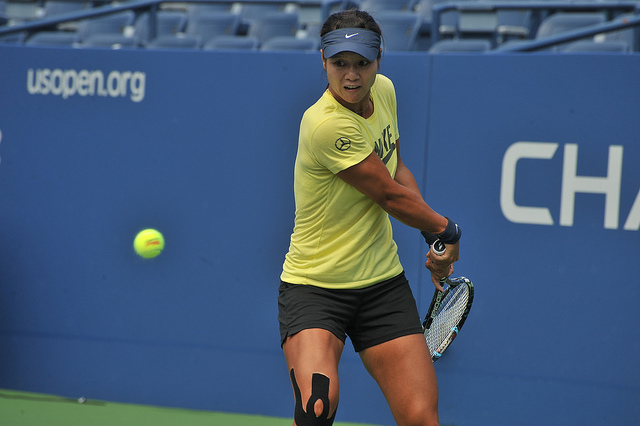
người phụ nữ đang vung vợt tennis về phía bóng